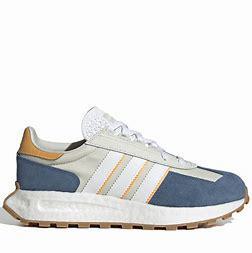
Brand: Adidas
Model: Retropy E5